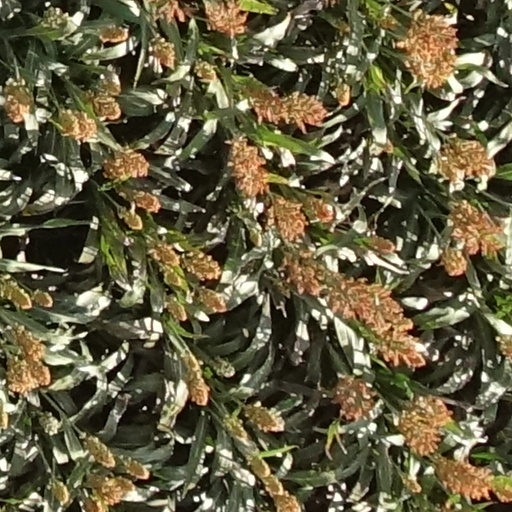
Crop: sorghum